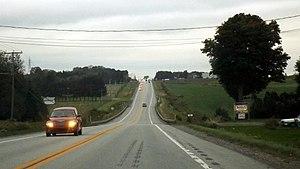
La route 112 est une route nationale québécoise d'orientation est/ouest située sur la rive sud du fleuve Saint-Laurent. Elle dessert les régions de Montréal, de Montérégie, de l'Estrie et de Chaudière-Appalaches.